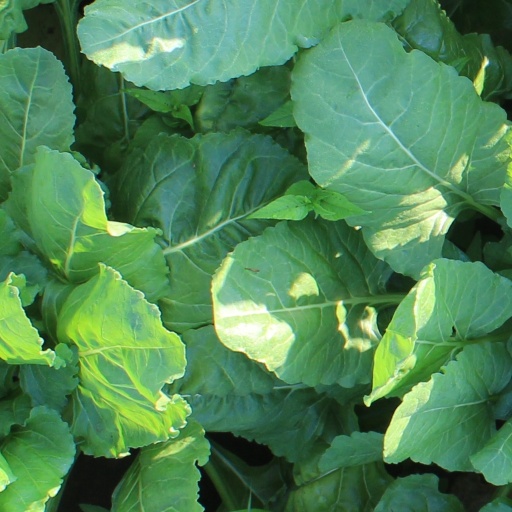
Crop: sugar beet